Vayanadan Thamban

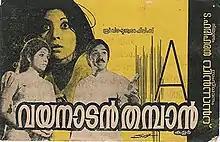
Promotional Poster

Vayanadan Thamban is a 1978 Indian Malayalam-language horror film directed by A. Vincent and produced by S. Hariharan a Director of Radio Advertising Services, starring Kamal Haasan and Latha . Kamal Haasan plays the role of a 100-year-old warlock. The film was dubbed in Tamil-language as "Kanni Vettai" and later Hindi-language as "Pyasa Shaitan" with added scenes by director Joginder. The horror theme was the first of its kind when it was released. The movie is about an old warlock who seduces women for a devil to gain youth in return.